Ipswich lace

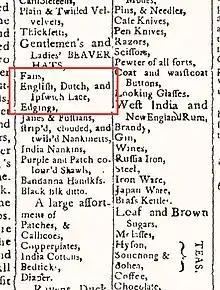
Section of a shopkeeper's advertisement from Newburyport MA in 1797, highlighting Ipswich lace. Courtesy of the Newburyport Public Library

Typically the lace was produced from "prickings" or patterns created on parchment or pasteboard that were attached to a round bolster-style lace pillow. Bobbins whittled from local wood or reeds were used to provide the thread repository and the appropriate tension for constructing the lace. Linen or silk thread was the material commonly used in the early period with cotton employed only later after the development of mercerised cotton improved thread characteristics. Imported and individually handmade pins provided the structural support for the patterns, until pin-making machines became available in the 1840s. Known lace examples are largely white linen or black silk threads.